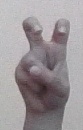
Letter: toot